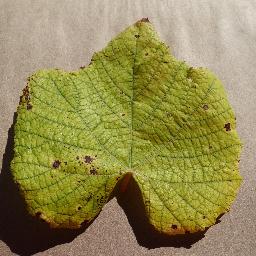
Label: Grape___Leaf_blight_(Isariopsis_Leaf_Spot)